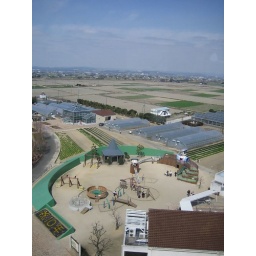
View from the tower near the market